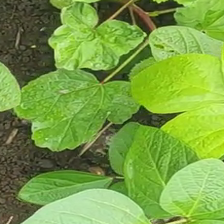
Weed species: Little_Mallow(Malva parviflora)